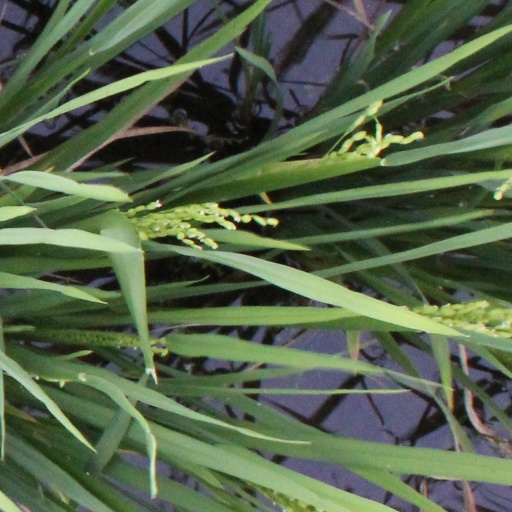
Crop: rice